Torymidae

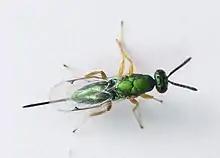
"Torymus" female

The family was first described by English entomologist Francis Walker in 1833 and the infrafamiliar classification has been revised several times. A number of subfamilies were created within Torymidae, some of which have since been transferred to other families (Idarninae, Sycophaginae, Epichrysomallinae, and Ormyrinae), leaving the family with up to six subfamilies, although as few as two in other classifications.